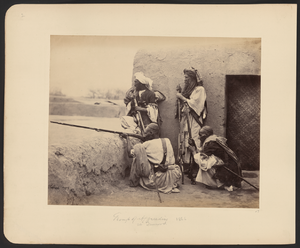
Ce cliché, montrant des membres de la tribu afridi avec des fusils, est extrait d'un album de photographies historiques rares de personnalités et de sites associés à la seconde guerre anglo-afghane. Les Afridis sont des Afghans pachtounes appartenant à la confédération tribale des Karlanis. Ces deux